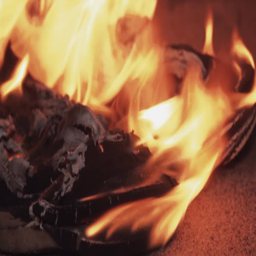
burning boots on the sand at coast strong bright flame summer dark night